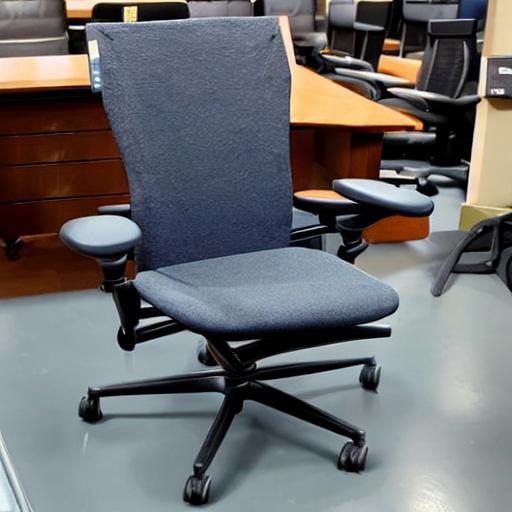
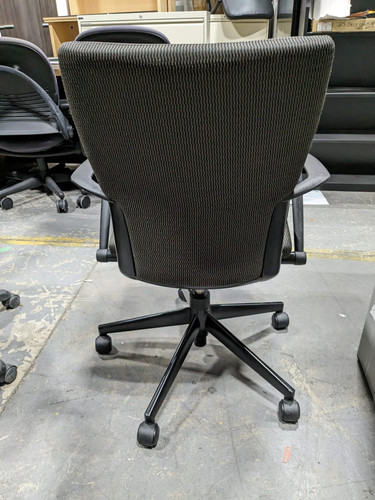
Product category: items_chair
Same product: no